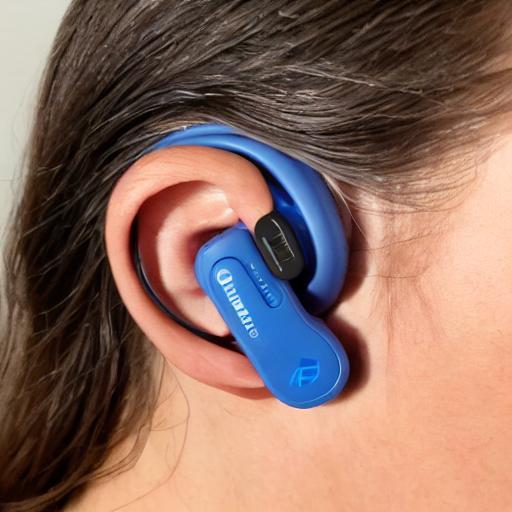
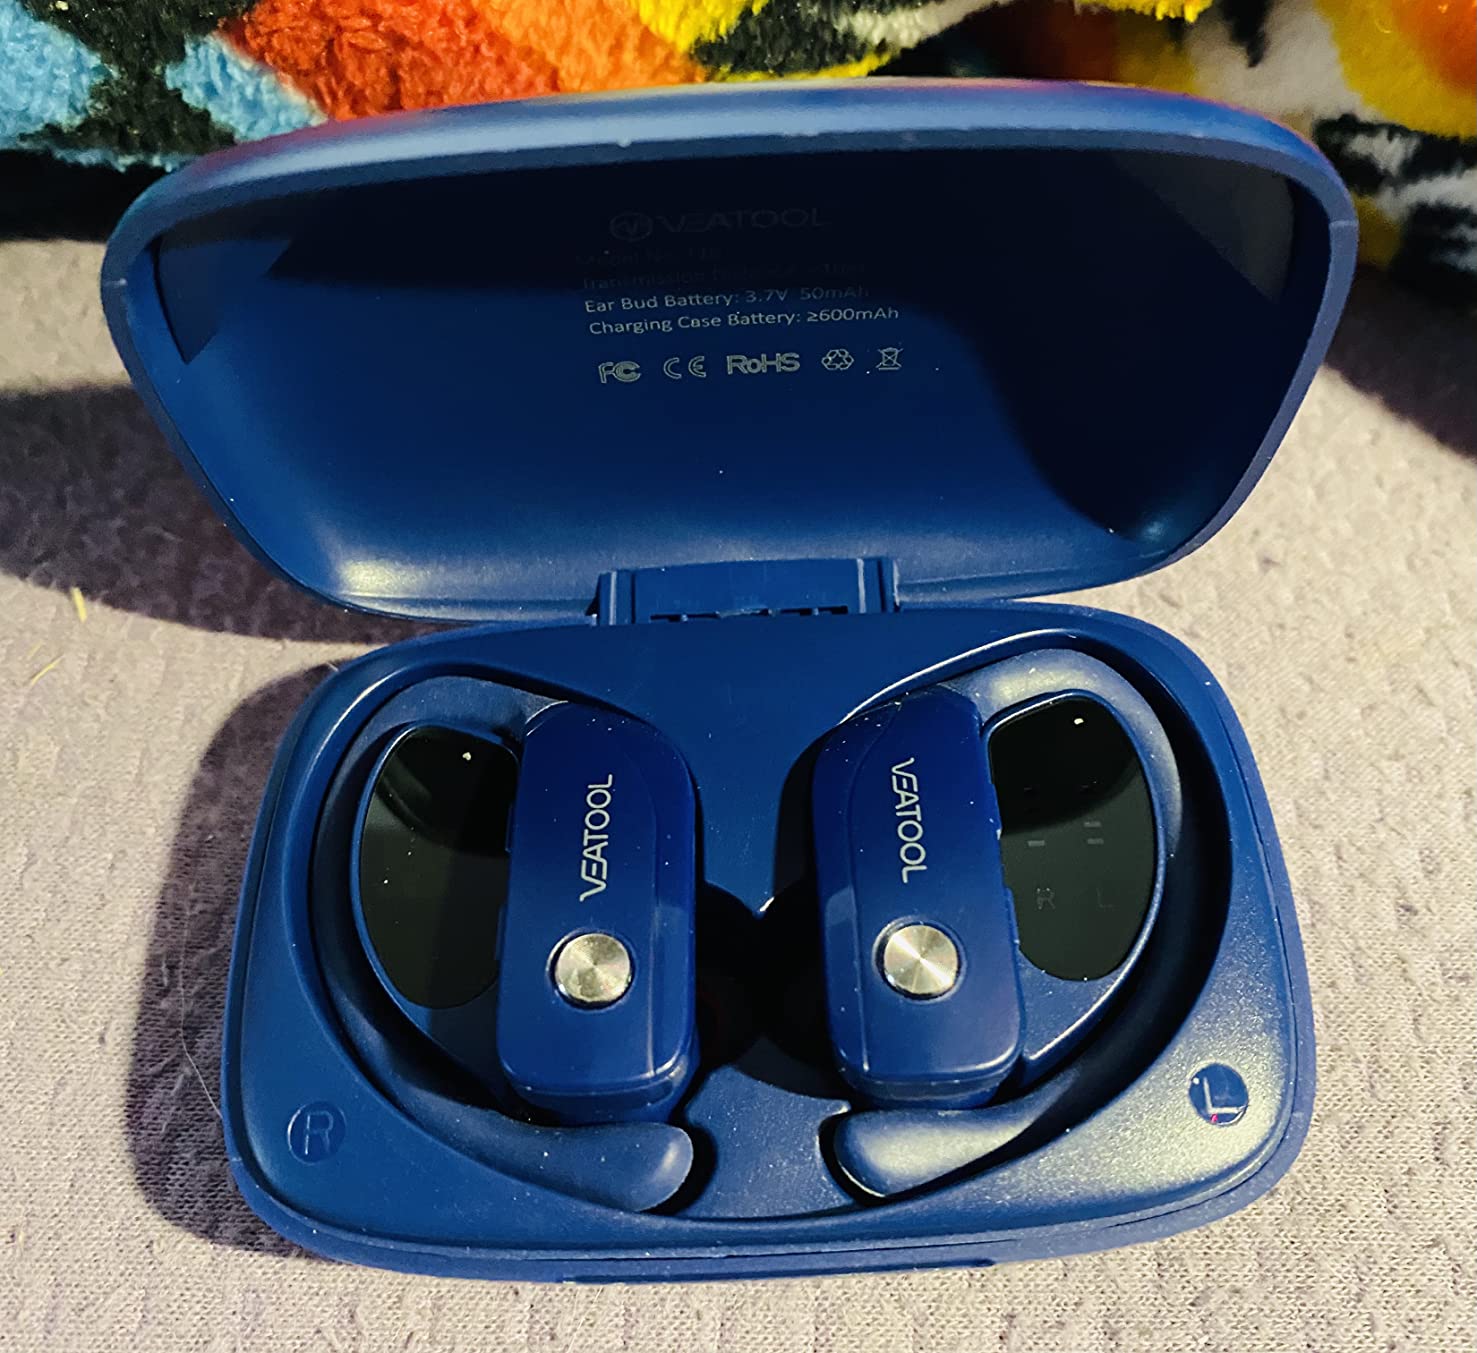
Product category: earbuds
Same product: no